Royal Commission on the Defence of the United Kingdom

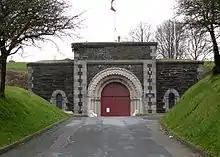
The entrance to Crownhill Fort in Plymouth; one of the fortifications recommended by the 1859 Royal Commission.

The Royal Commission on the Defence of the United Kingdom was a committee formed in 1859 to enquire into the ability of the United Kingdom to defend itself against an attempted invasion by a foreign power, and to advise the British Government on the remedial action required. The appointment of the Commission had been prompted by public concern about the growing military and naval power of the French Empire and was instigated by the Prime Minister, Henry Temple, 3rd Viscount Palmerston, who came to be closely associated with the project. In the following year, the Commission's report recommended a huge programme of fortification to defend the country's arsenals and naval bases. Many of the recommendations were acted upon; however, the great expense, the length of time taken to complete the various works and their perceived usefulness were all subjects of critical political, press and public debate.